Ronny Deila

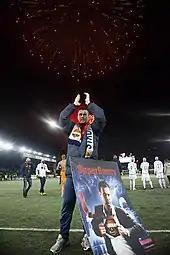
Deila as manager of Strømsgodset in 2012

After leaving Viking, Deila coached Norwegian fourth-tier club Brodd briefly in 2005. He then joined Strømsgodset in 2006 as player/assistant coach, working under head coach Dag-Eilev Fagermo until the end of the 2007 season, when Fagermo decided to move to Odd.